Nicky Shorey

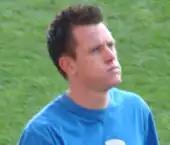
Shorey warming up for Reading in 2008

In the opening match of the 2003–04 season, Shorey was sent off during the 1–1 draw with Ipswich Town at Portman Road. He had another consistent season, racking up 41 league and cup appearances and scoring twice, once against Walsall on 28 December 2003 in a 1–1 draw, and another in a 2–1 win over Sheffield United on 28 February 2004. However, following the 0–0 home draw with Stoke City on 13 March, Shorey noticed that his foot has swelled and was throbbing, and by the time he reached hospital, the situation had become serious. Doctors had informed Shorey that they may need to amputate his foot. He received an intravenous drip in hospital for two weeks, and underwent treatment at his home for the following three months.